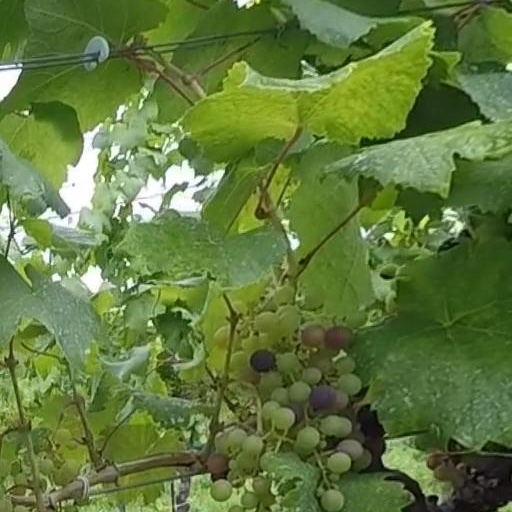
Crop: grape